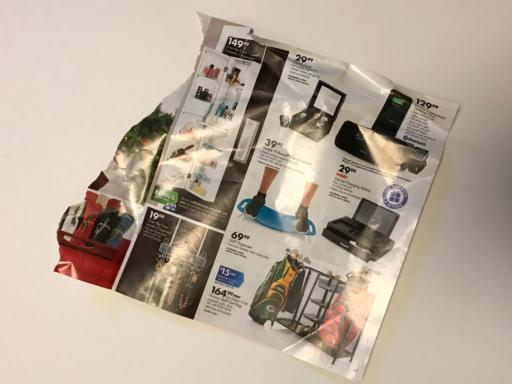
Label: paper